Statistics Finland

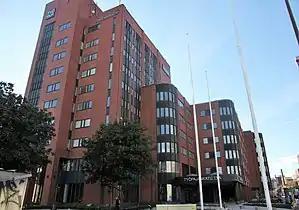

Statistics Finland is the national statistical institution in Finland, established in 1865 to serve as an information service and to provide statistics and expertise in the statistical sciences. The institution employs more than 800 experts from varying fields.